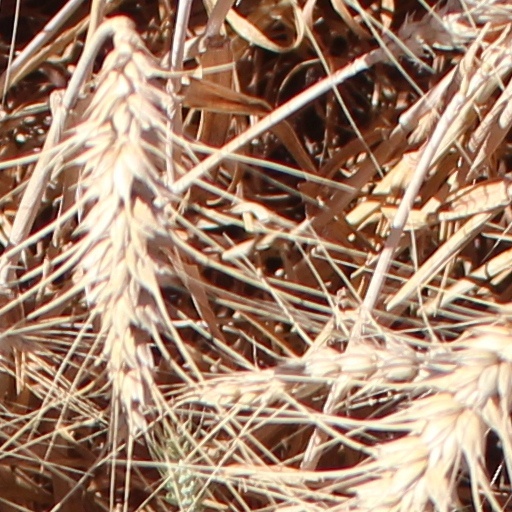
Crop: wheat